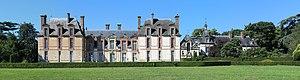
Château de Thoiry, situé à Thoiry dans le département des Yvelines, à une cinquantaine de kilomètres à l'ouest de Paris
Le château de Thoiry est un château de la Renaissance situé à Thoiry dans le département des Yvelines, à une cinquantaine de kilomètres à l'ouest de Paris.